Question: What color is motorcycles?
Tambaya: Mene launin Baburan?
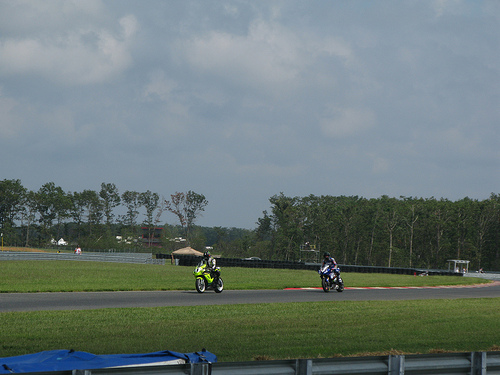
Answer: Blue and green.
Amsa: Shuɗi da kore.